Action of 1 March 1968

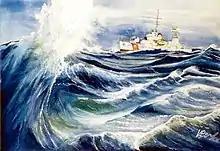
USCGC "Androscoggin" painting "Weather decks secure" by Don Van Liew

Forty miles from Chu Lai and six miles off the coast, (map reference #3) USCGC "Androscoggin" intercepted a third trawler designated in U.S. Navy records as the "Quảng Ngãi Province Trawler". "Androscoggin" signaled the trawler to identify itself at 0112 but there was no response so "Androscoggin" shot 5-inch star shells into the air to illuminate the trawler. It was then that the trawler was positively identified as an "SL class" North Vietnamese trawler so the "Androscoggin" opened fire at 0120 with 5-inch high explosive naval gunfire and .50 caliber machine guns. The trawler returned fire with a recoilless rifle, laid a smoke screen and turned into "Androscoggin"'s direction but one of the cutter's shells hit the after starboard side, so the trawler turned reversed course and headed for the shore. As a result of a civilian junk passing through the battle area the Market Time ships had to cease fire. Two United States Army helicopters were directed to engage the trawler with rockets and miniguns at 0129 and after their attack a reduction in the amount of fire coming from the trawler was noticed. At 0140 "Point Grey", "Point Welcome", "PCF-18" and "PCF-20" were ordered to take the trawler under fire with mortars and machine guns at close range because the trawler had moved too close to shore for "Androscoggin" to maneuver. "Point Welcome" struck the trawler twice with 81-millimeter rounds. The trawler then grounded 50 yards off the mouth of the Tha Cau River at 0210. At 0220, the North Vietnamese tried to scuttle their ship and failed but a second attempt at 0235 succeeded in destroying the vessel in a 500-foot fireball. The explosion caused some damage to the pilothouse of "Point Welcome" and the deck was littered with debris but no casualties were reported.